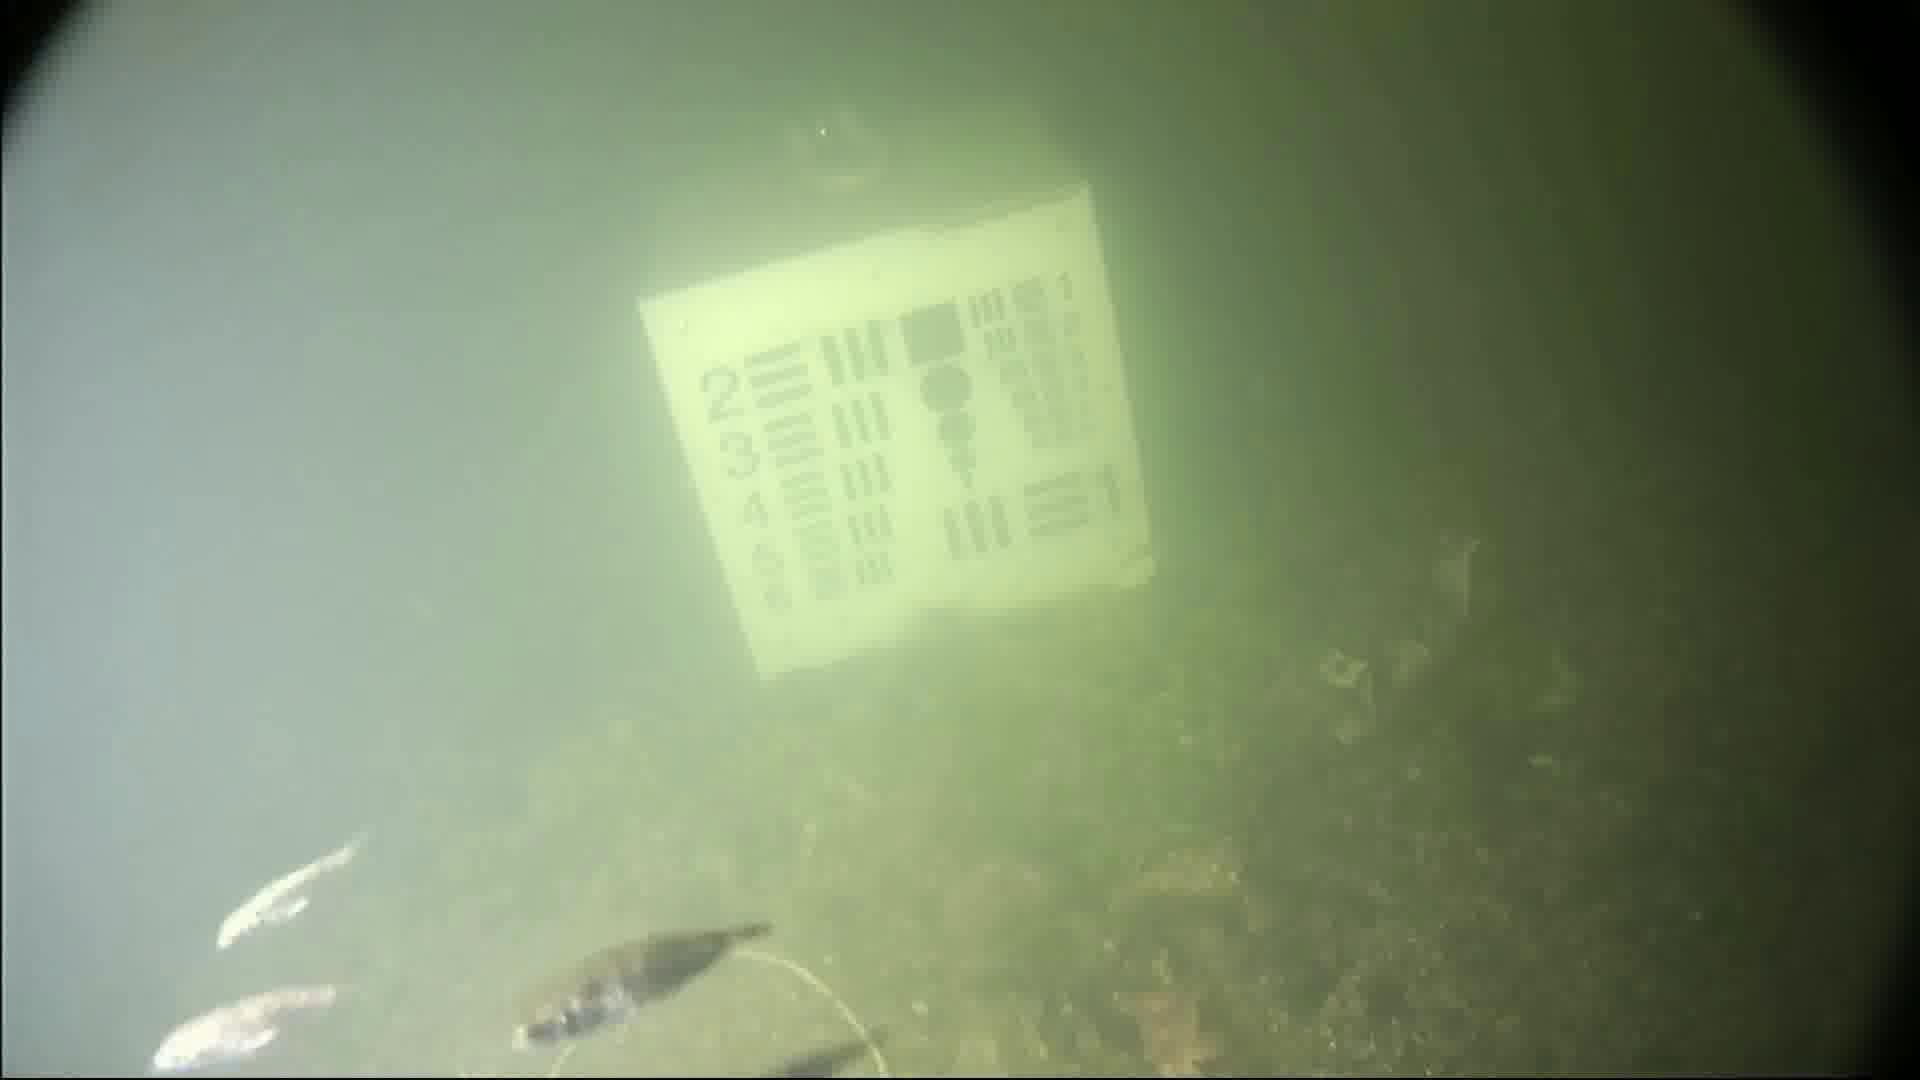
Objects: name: small_fish